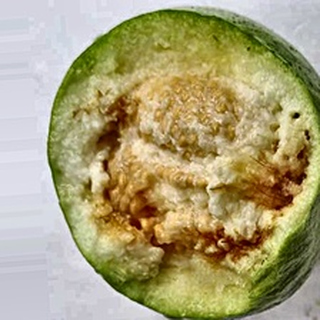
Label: guava_fruit_fly